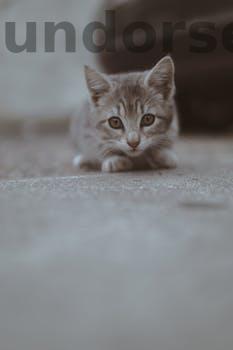
Label: Watermark